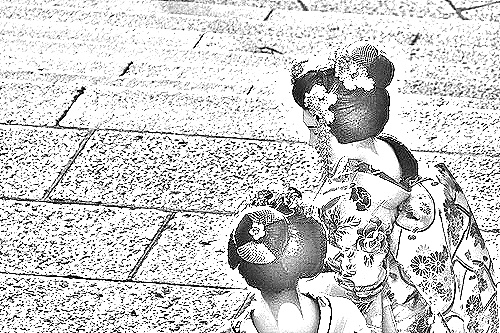
Portrait style: Sketch Portrait